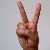
The image shows a hand gesture representing the letter 'V' in Indian Sign Language.